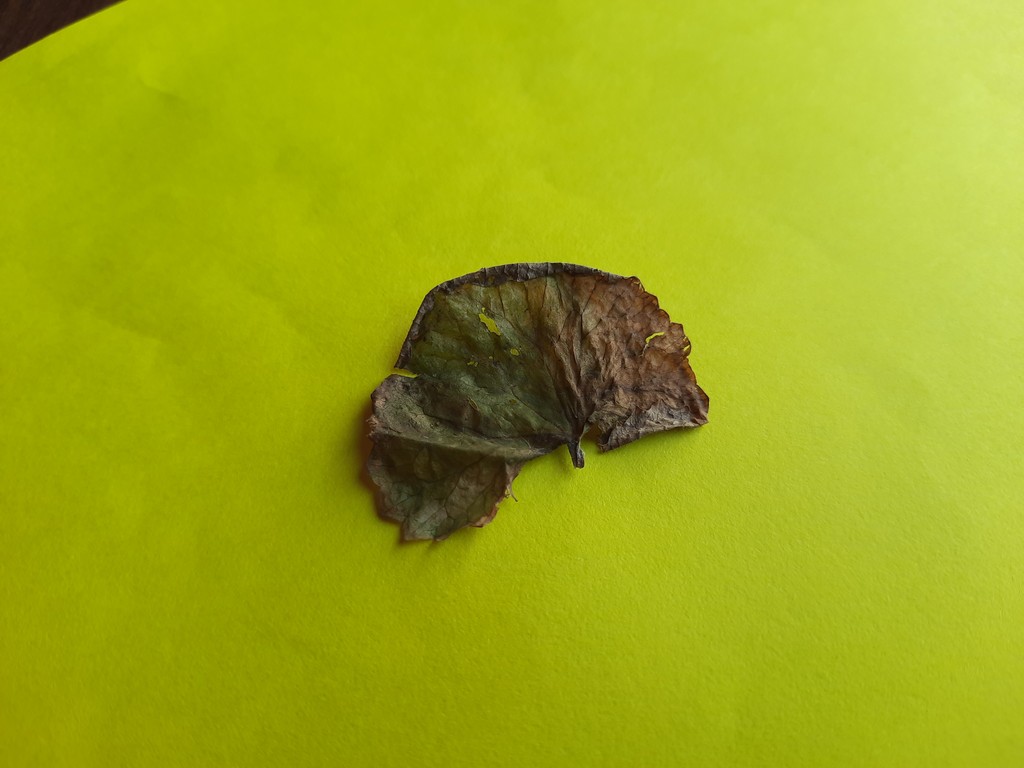
Label: Dried